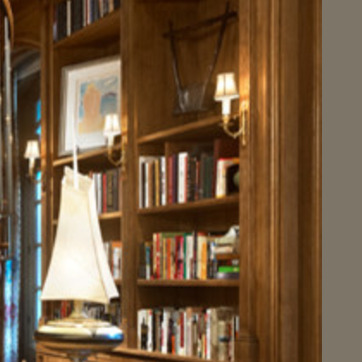
Material: paper